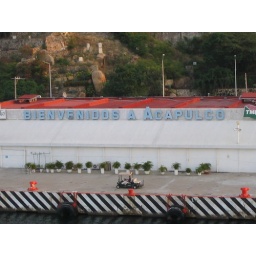
Welcome sign on a building near the port